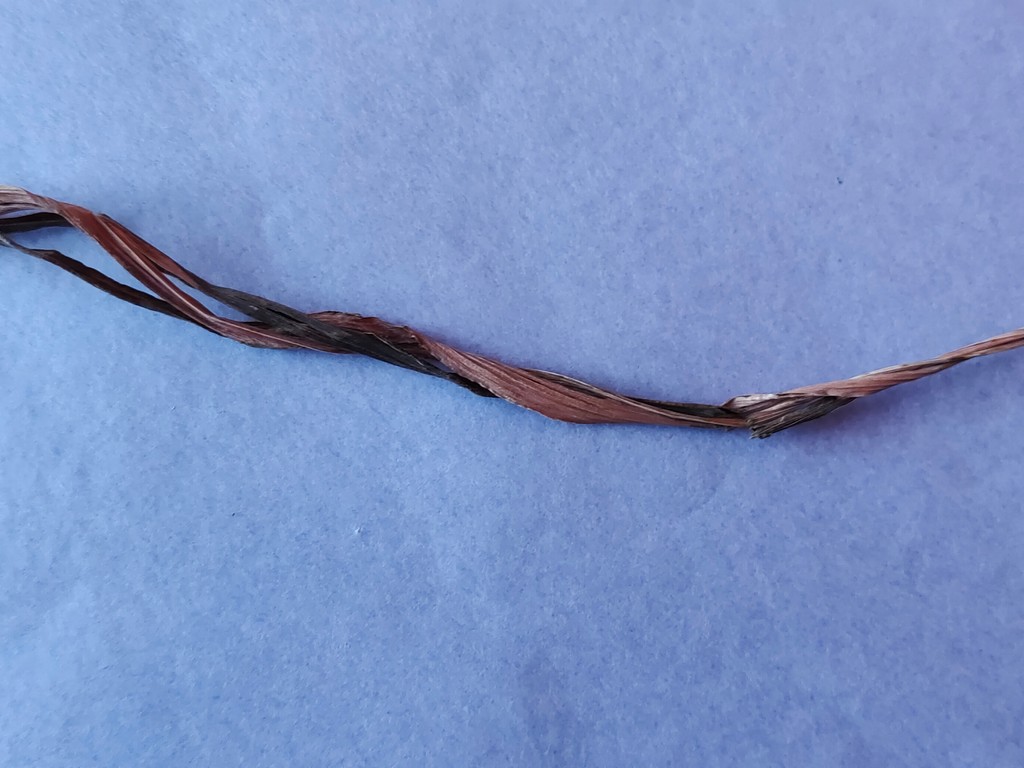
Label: Dried